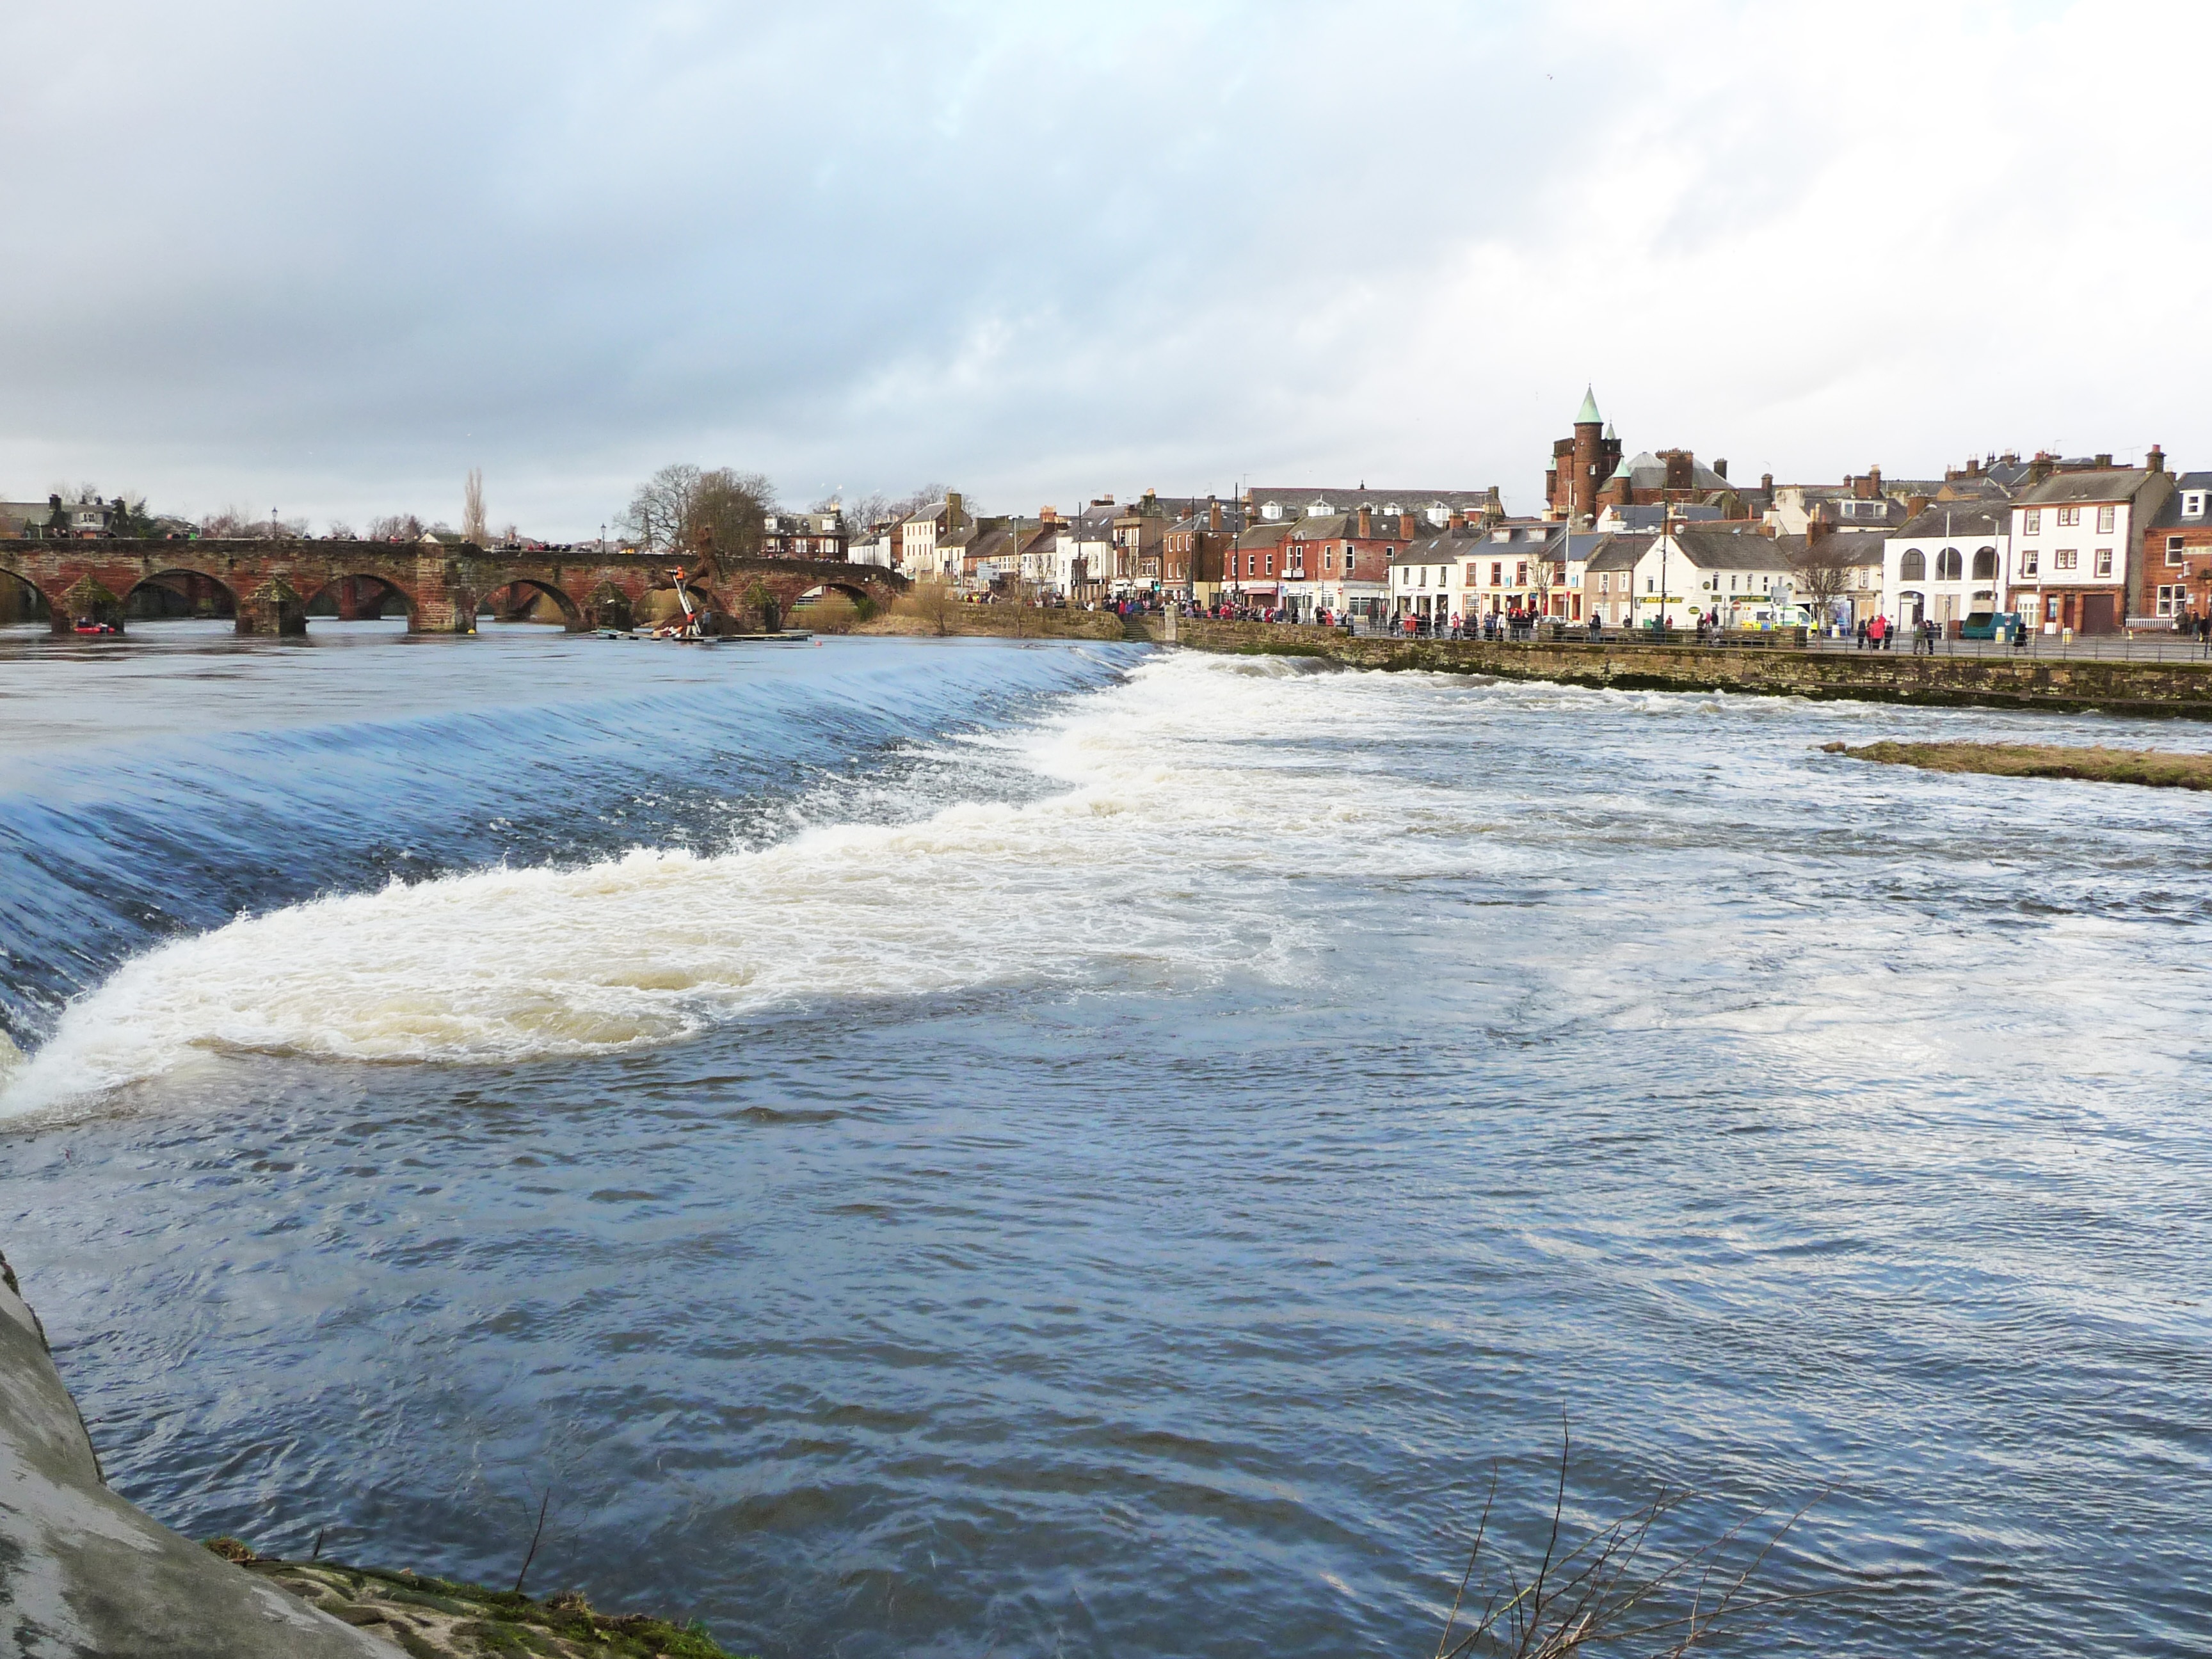
beach, sea, coast, water, ocean, shore, wave, river, bay, harbor, waterway, body of water, south, robert, queen, picturesque, footbridge, scotland, channel, breakwater, galloway, wind wave, dumfries, nith, galloway river, dumfriesshire, doonhamers, devorgilla